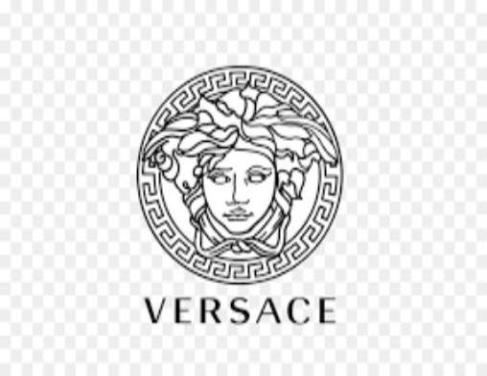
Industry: Clothes